R Sculptoris

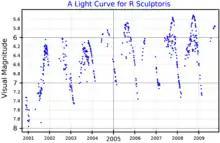
A visual band light curve for R Sculptoris, plotted from "ASAS" data

This is an aging giant star on the asymptotic giant branch with a stellar classification of C6,5ea(Np), which indicates a carbon-rich atmosphere. It is a semi-regular pulsating star of the SRb type that is nearing the end of its fusing lifespan. A sine curve fitted to the last ten pulsation cycles prior to 2017 give a pulsation period of 376 days with an amplitude of 0.75 magnitude. The star is shedding its outer atmosphere, and it is surrounded by a thin shell of dust and gas that was created during the most recent thermal pulse around 2,000 years ago.